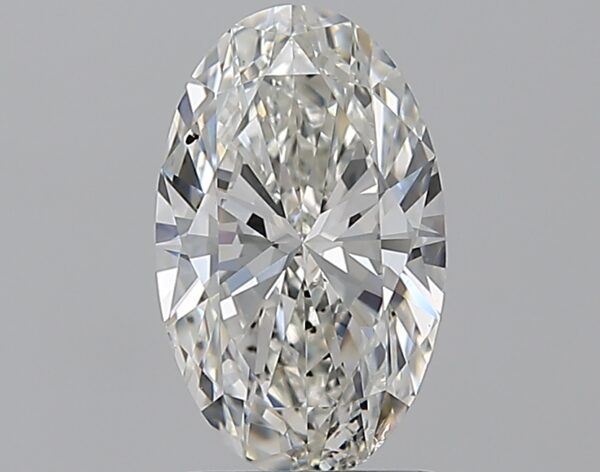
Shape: oval
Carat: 1.51
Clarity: SI1
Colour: H
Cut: EX
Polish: EX
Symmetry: EX
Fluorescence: ST
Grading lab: GIA
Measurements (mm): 10.01 x 6.13 x 3.72